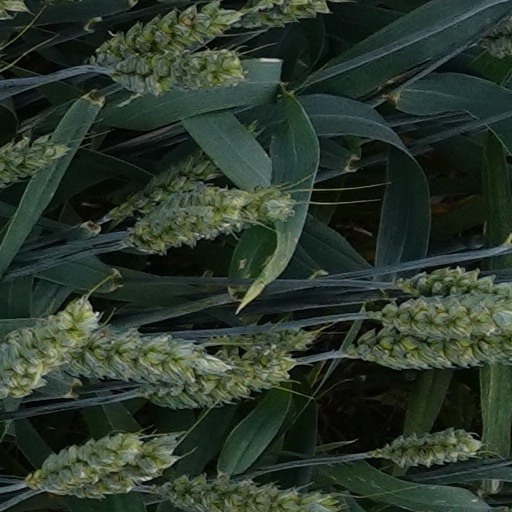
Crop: wheat